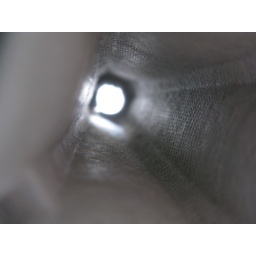
beside gut lines, between fascia, a long lost route past magdalena's bed and the cold bath of susanna